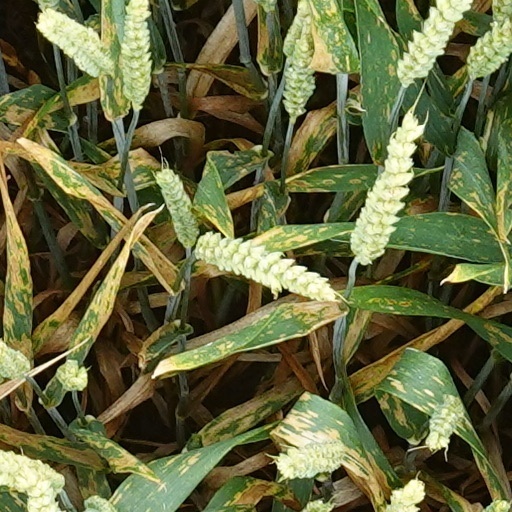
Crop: wheat